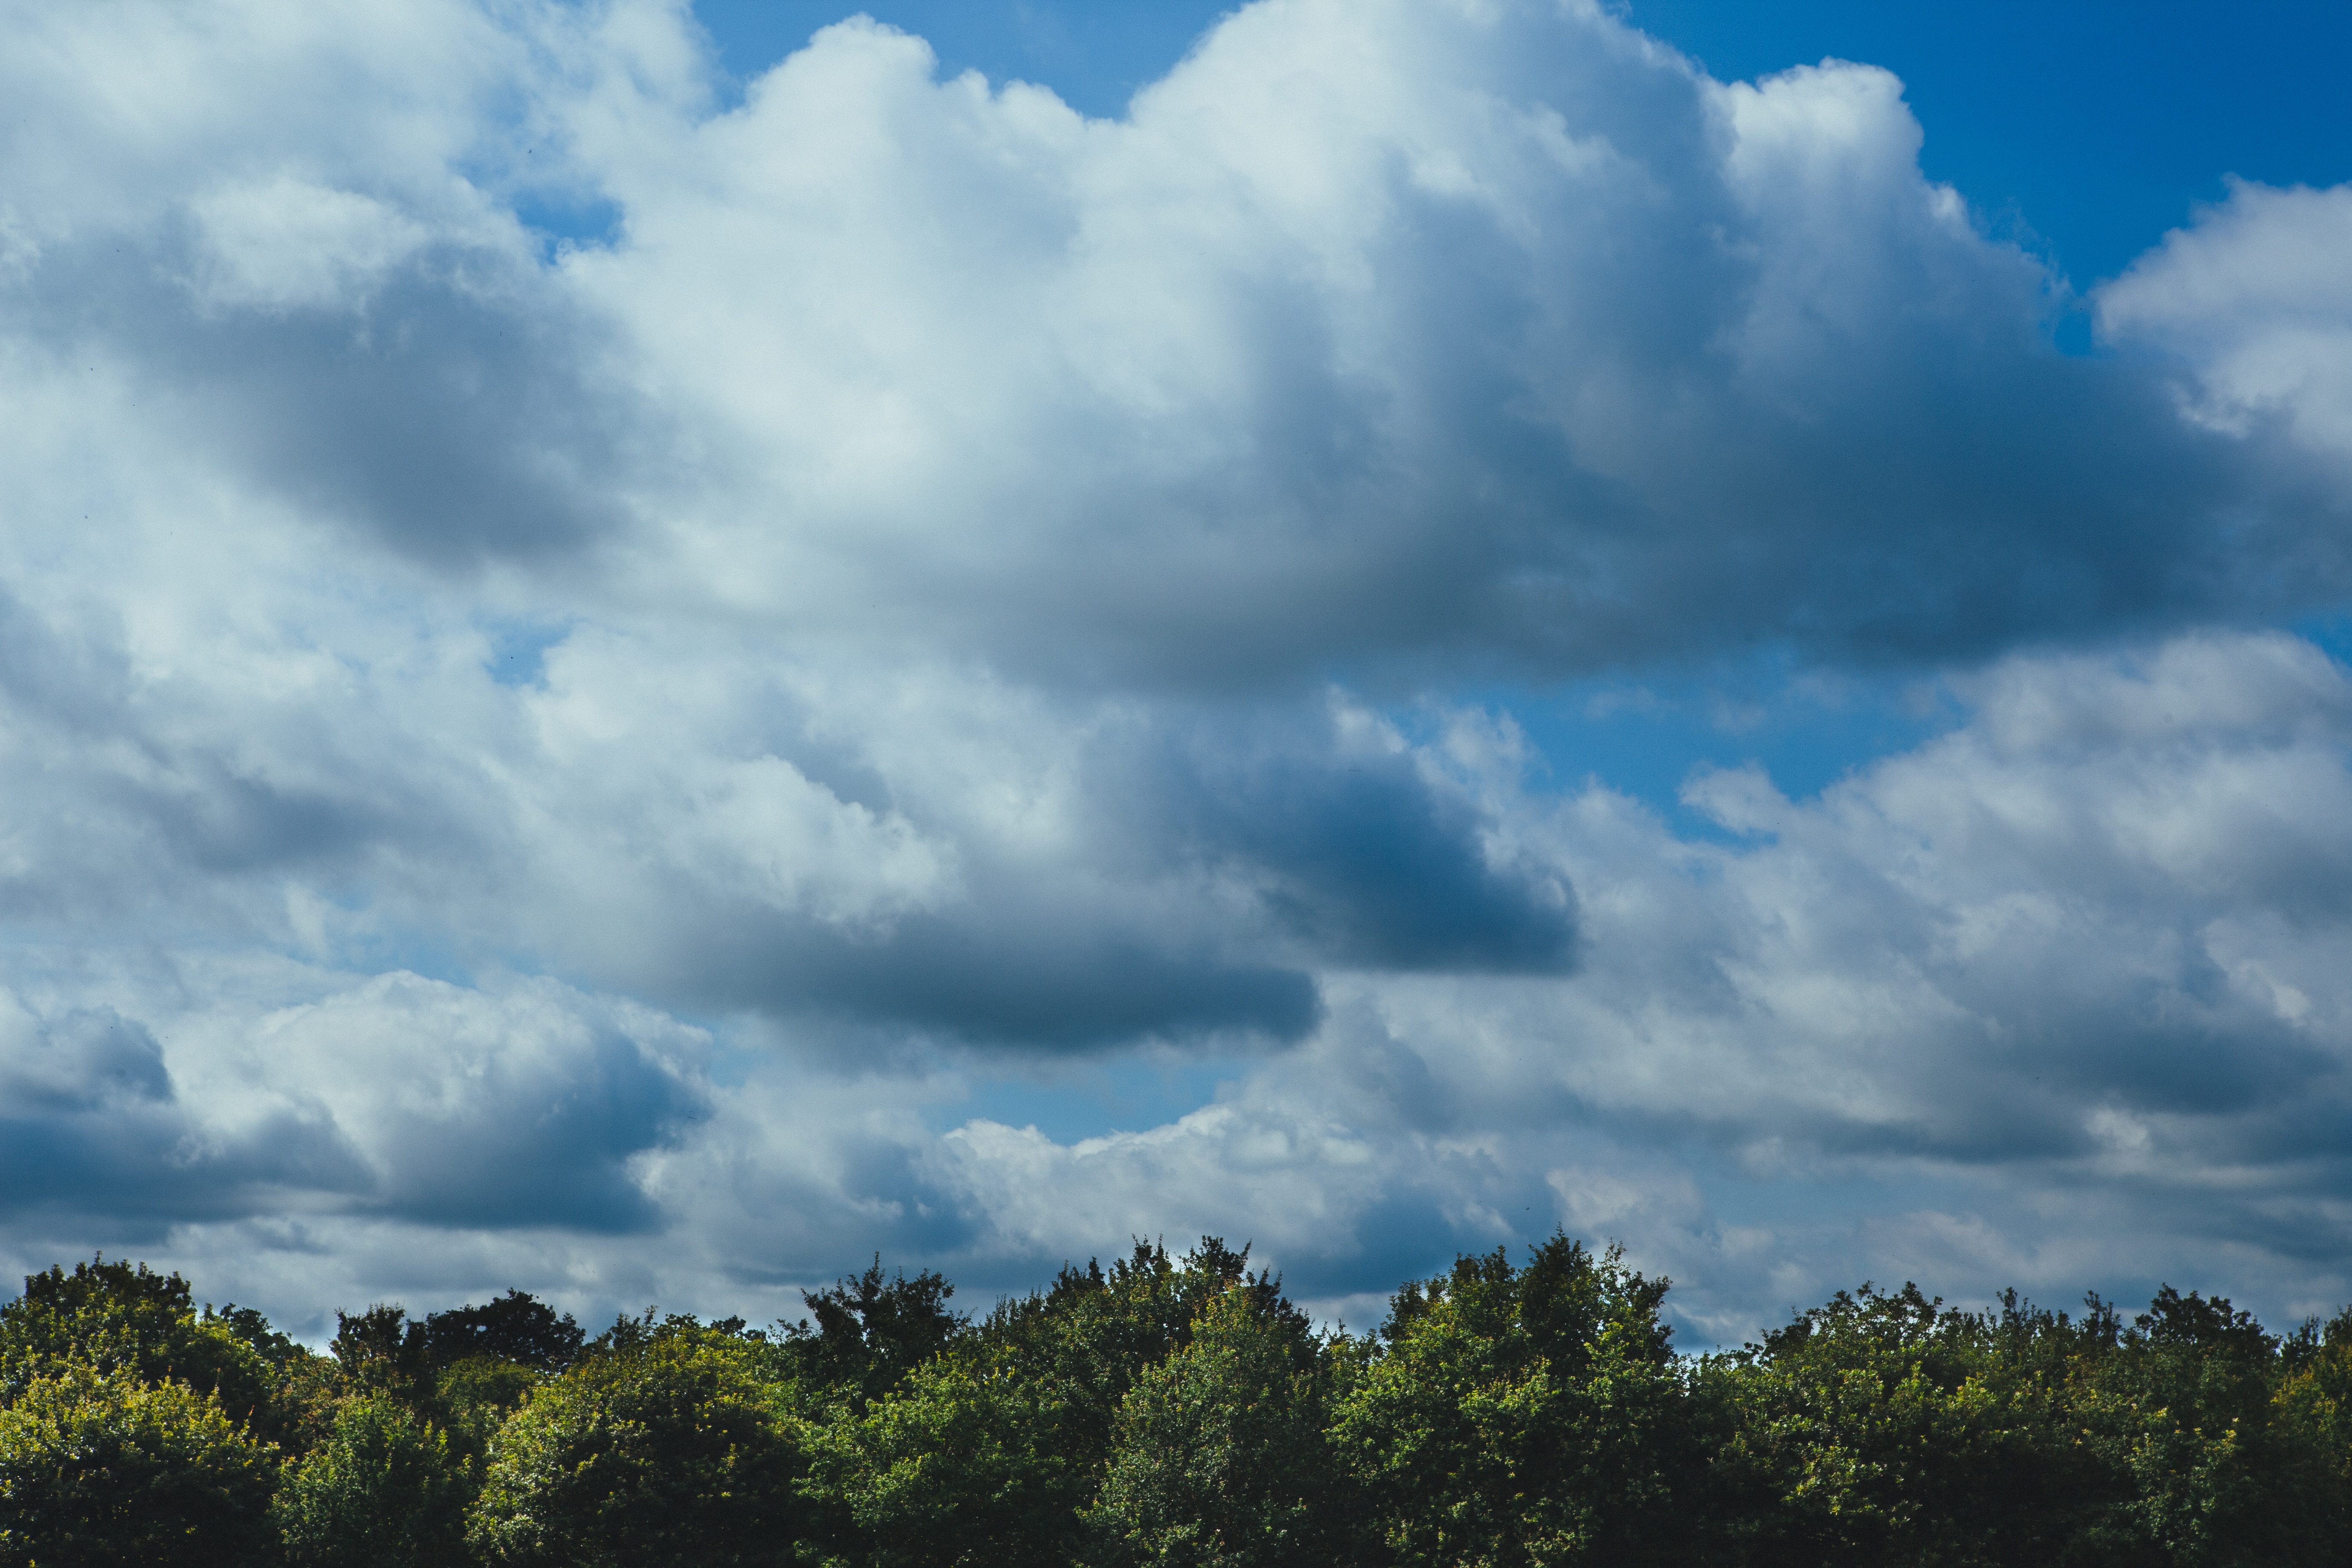
nature, forest, outdoor, horizon, cloud, sky, field, sunlight, atmosphere, dark, daytime, environment, foliage, scenic, natural, weather, cumulus, grunge, plain, trees, clouds, grassland, stormy, meteorological phenomenon